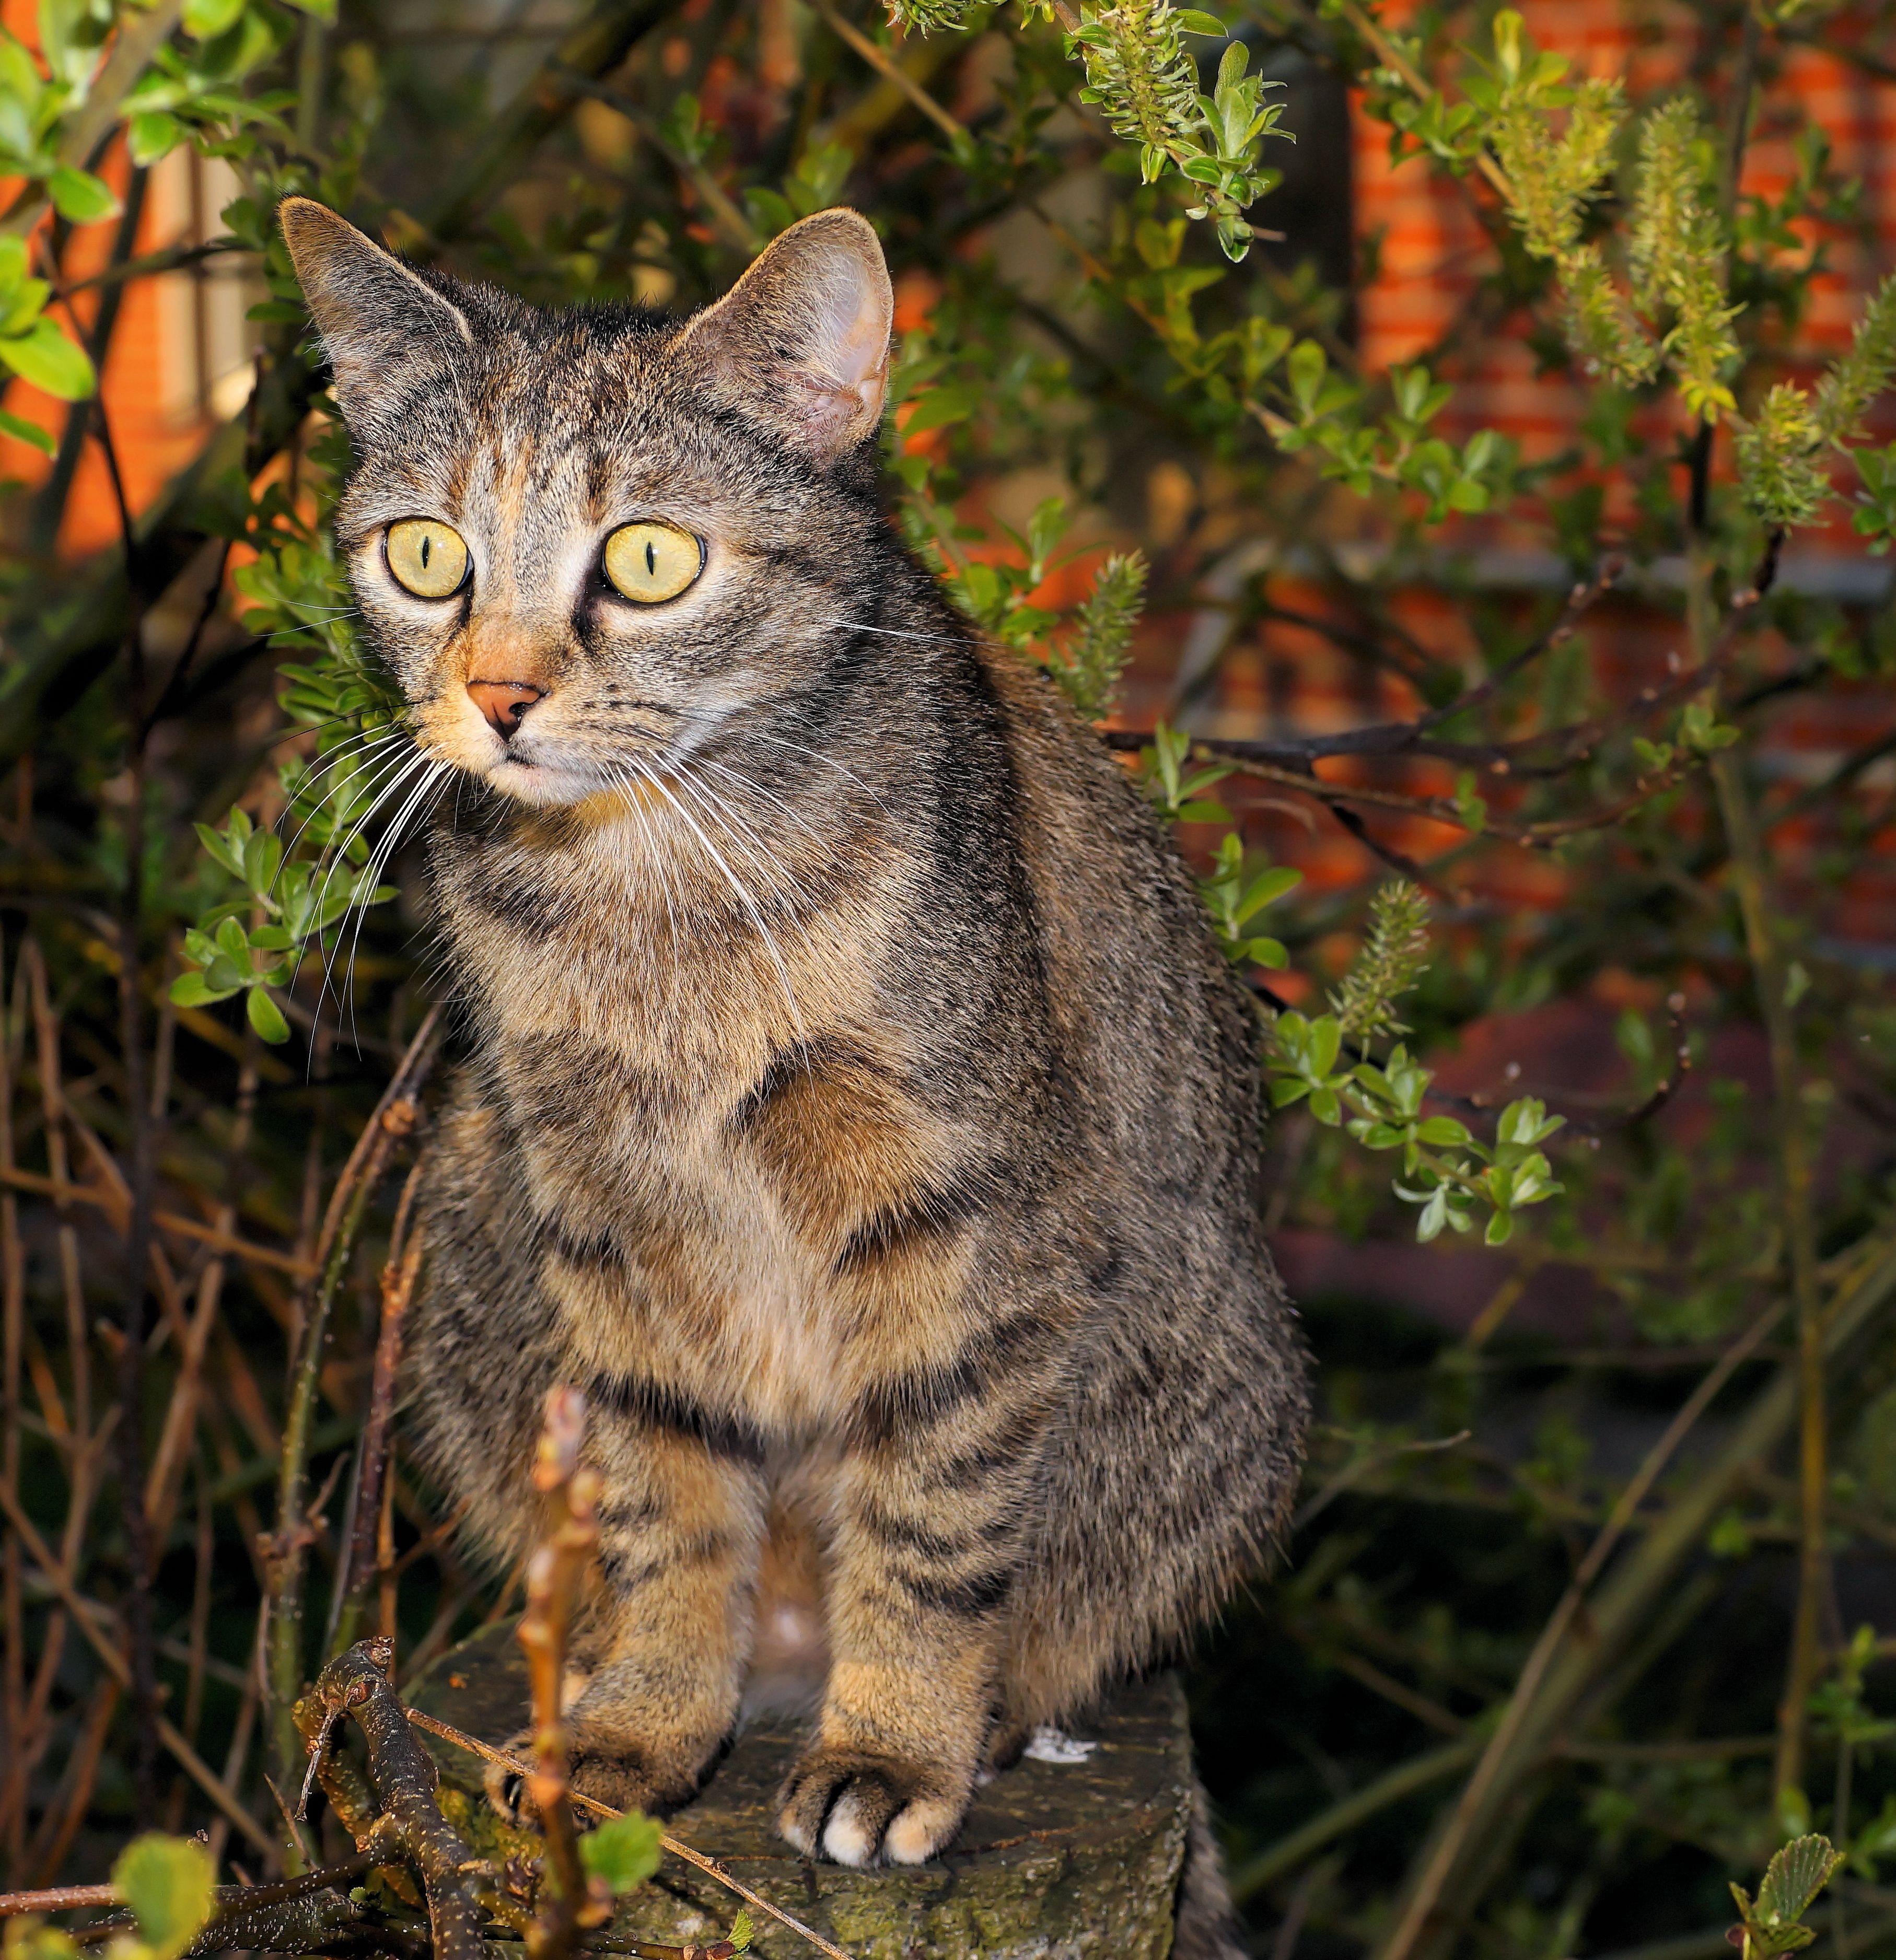
grass, sweet, view, animal, cute, female, wildlife, spring, kitten, cat, mammal, garden, fauna, sit, whiskers, adidas, vertebrate, creature, front, mieze, attention, domestic cat, mackerel, vigilant, tabby cat, european shorthair, wild cat, cat body, small to medium sized cats, cat like mammal, domestic short haired cat, pixie bob, rusty spotted cat